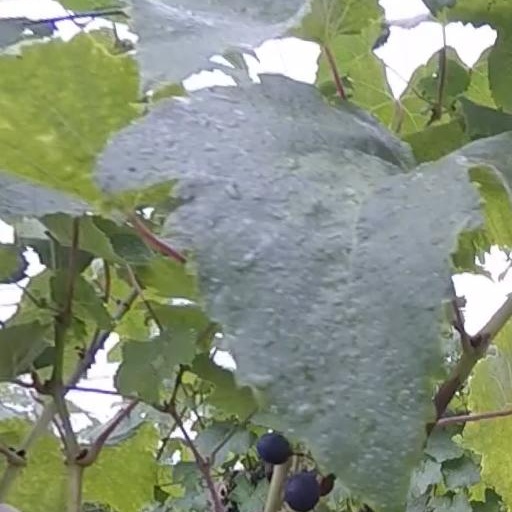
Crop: grape